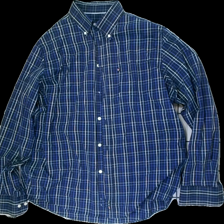
View: front
Type: Shirt
Category: Men
Brand: Not in the list
Brand text on label: u.s polo assn.
Colors: Blue, Beige, Grey
Material: 100% cotton
Pattern: Checkered print
Cut: Regular
Size: XL
Season: All
Stains: Major
Holes: Major
Damage: missing buttons
Price range: 50-100
Recommended usage: Recycle